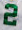
Number: 2